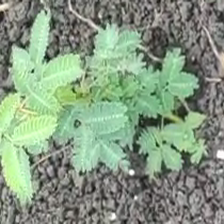
Weed species: Dwarf_cassia_(Chamaecrista pumila)